Deathless (novel)

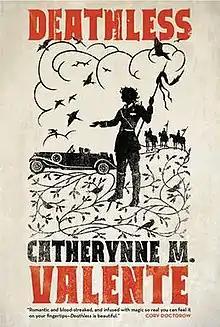
Cover of Deathless, first edition

Deathless is an alternate history novel by American writer Catherynne M. Valente, combining the Russian fairy tale "The Death of Koschei the Deathless" with the events and aftermath of the Russian Revolution. The novel follows the life of Marya Morevna as she transforms from a young child witnessing the revolution to her newfound position as bride after her marriage with Koschei, Tsar of Life. The book is divided into six parts and is told primarily in the third person from the perspective of Marya Morevnan. However, it does feature other characters, such as Ivan Tsarevich.